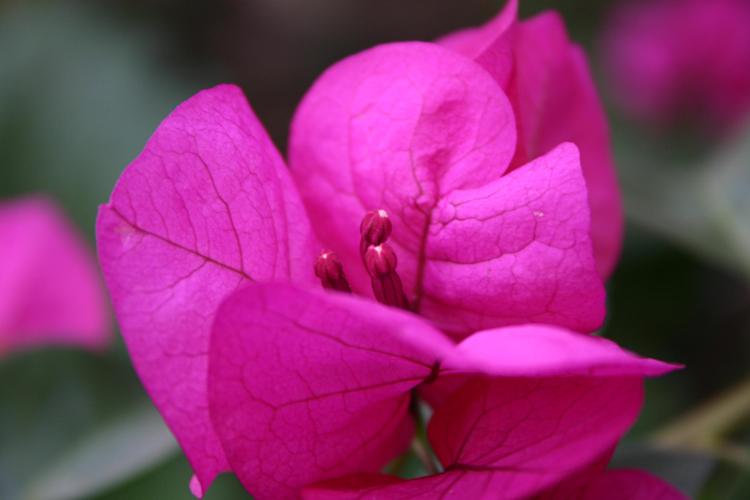
Label: bougainvillea